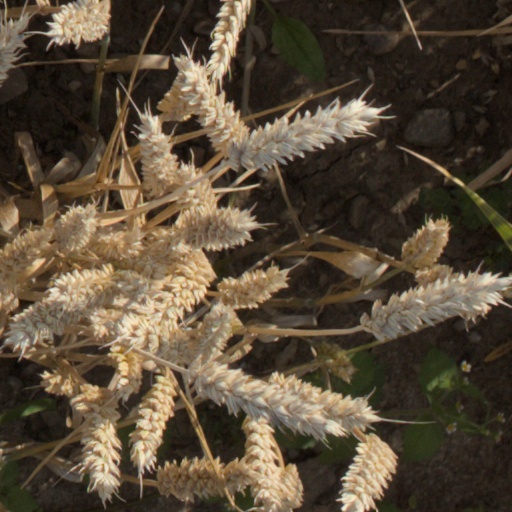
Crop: wheat